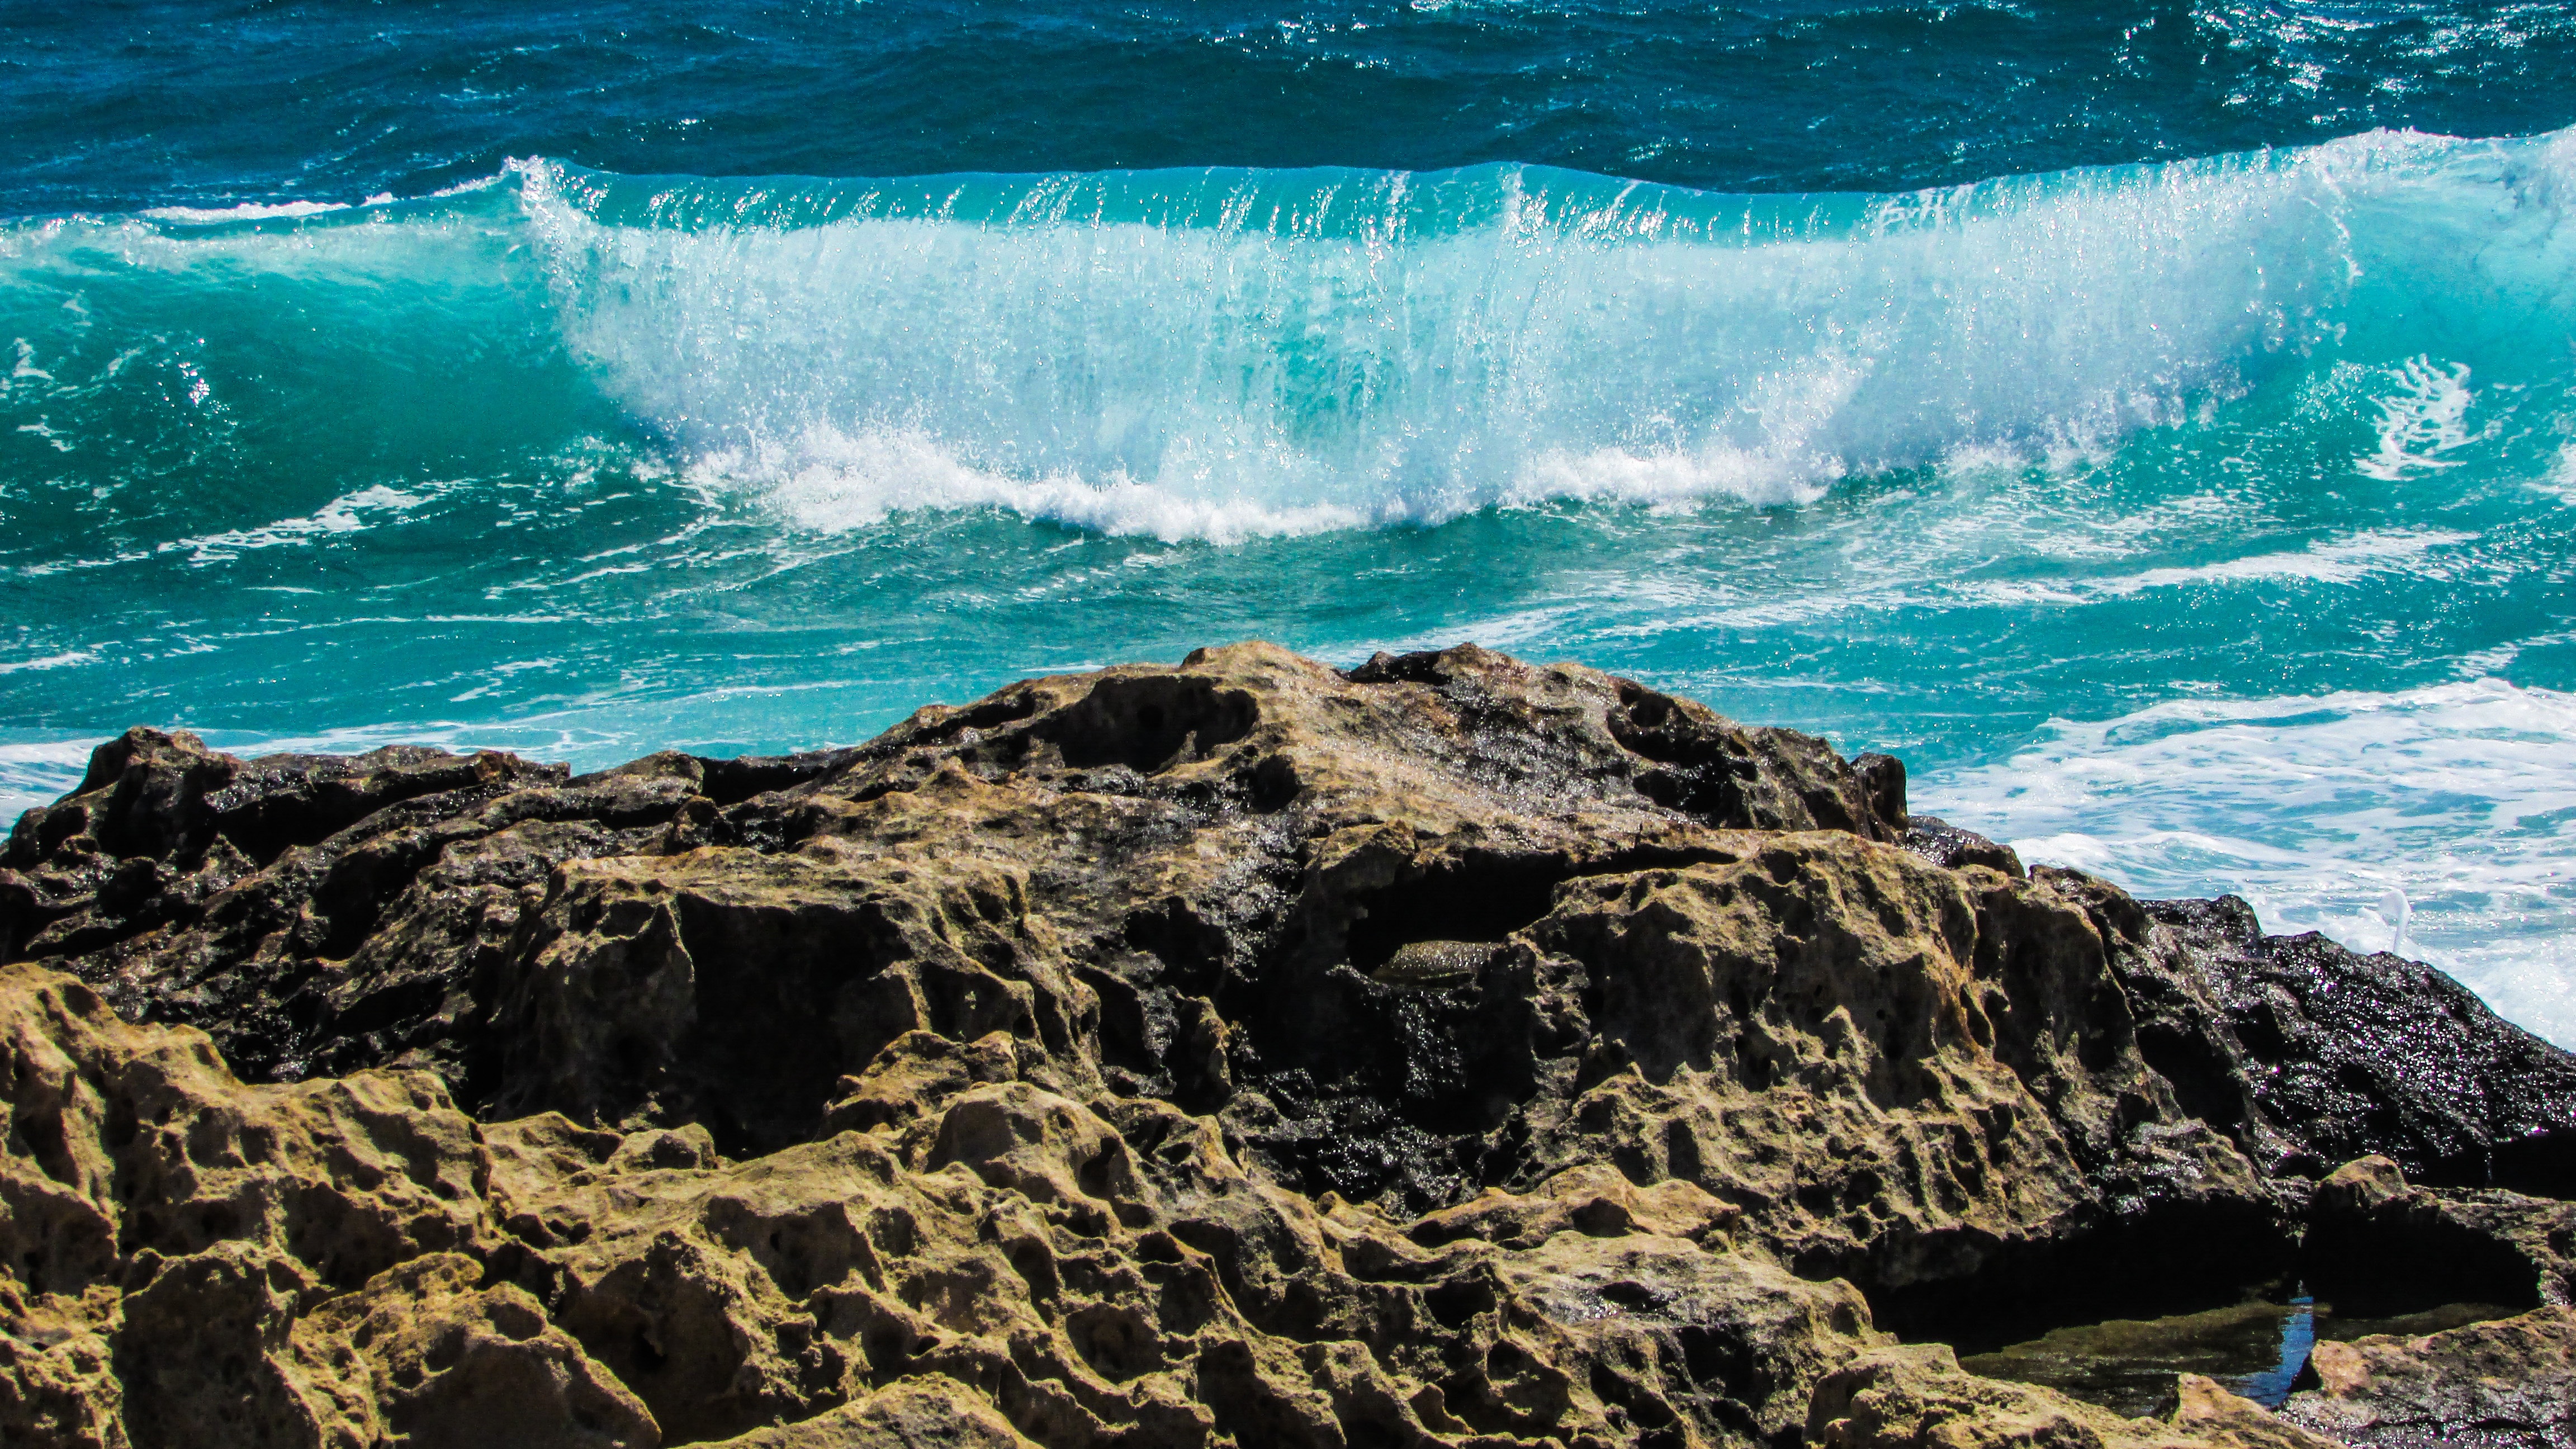
beach, sea, coast, water, rock, ocean, liquid, sunlight, shore, wave, cliff, foam, splash, spray, bay, terrain, energy, cyprus, cape, smashing, ayia napa, geological phenomenon, wind wave